Tokyo Metro 06 series

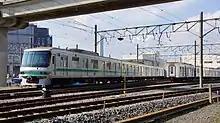
The 06 series set at Shinkiba Depot in September 2015 awaiting scrapping

Built by Kawasaki Heavy Industries, the single ten-car set was delivered in December 1992, and entered service in March 1993. From January 2015, the set was removed from regular service. It was moved to Shinkiba Depot in August 2015, where cutting up commenced in September of the same year.